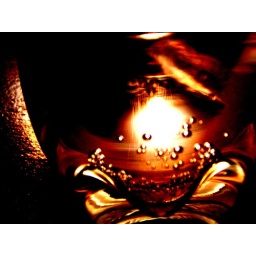
A glass of 7-Up or Sprite against a wooden piano. I raised the contrast quite a bit.